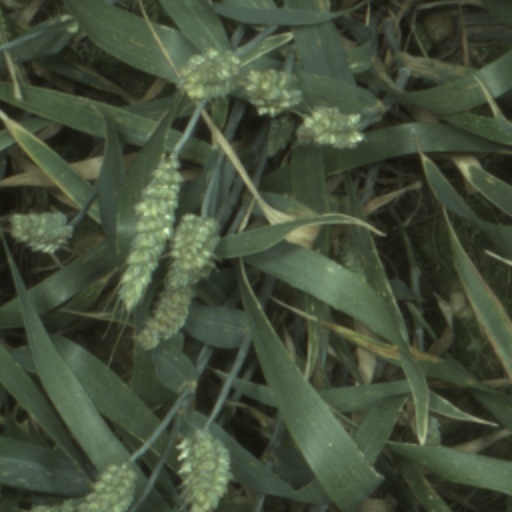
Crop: wheat